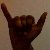
The image shows a hand gesture representing the letter 'Y' in Indian Sign Language.